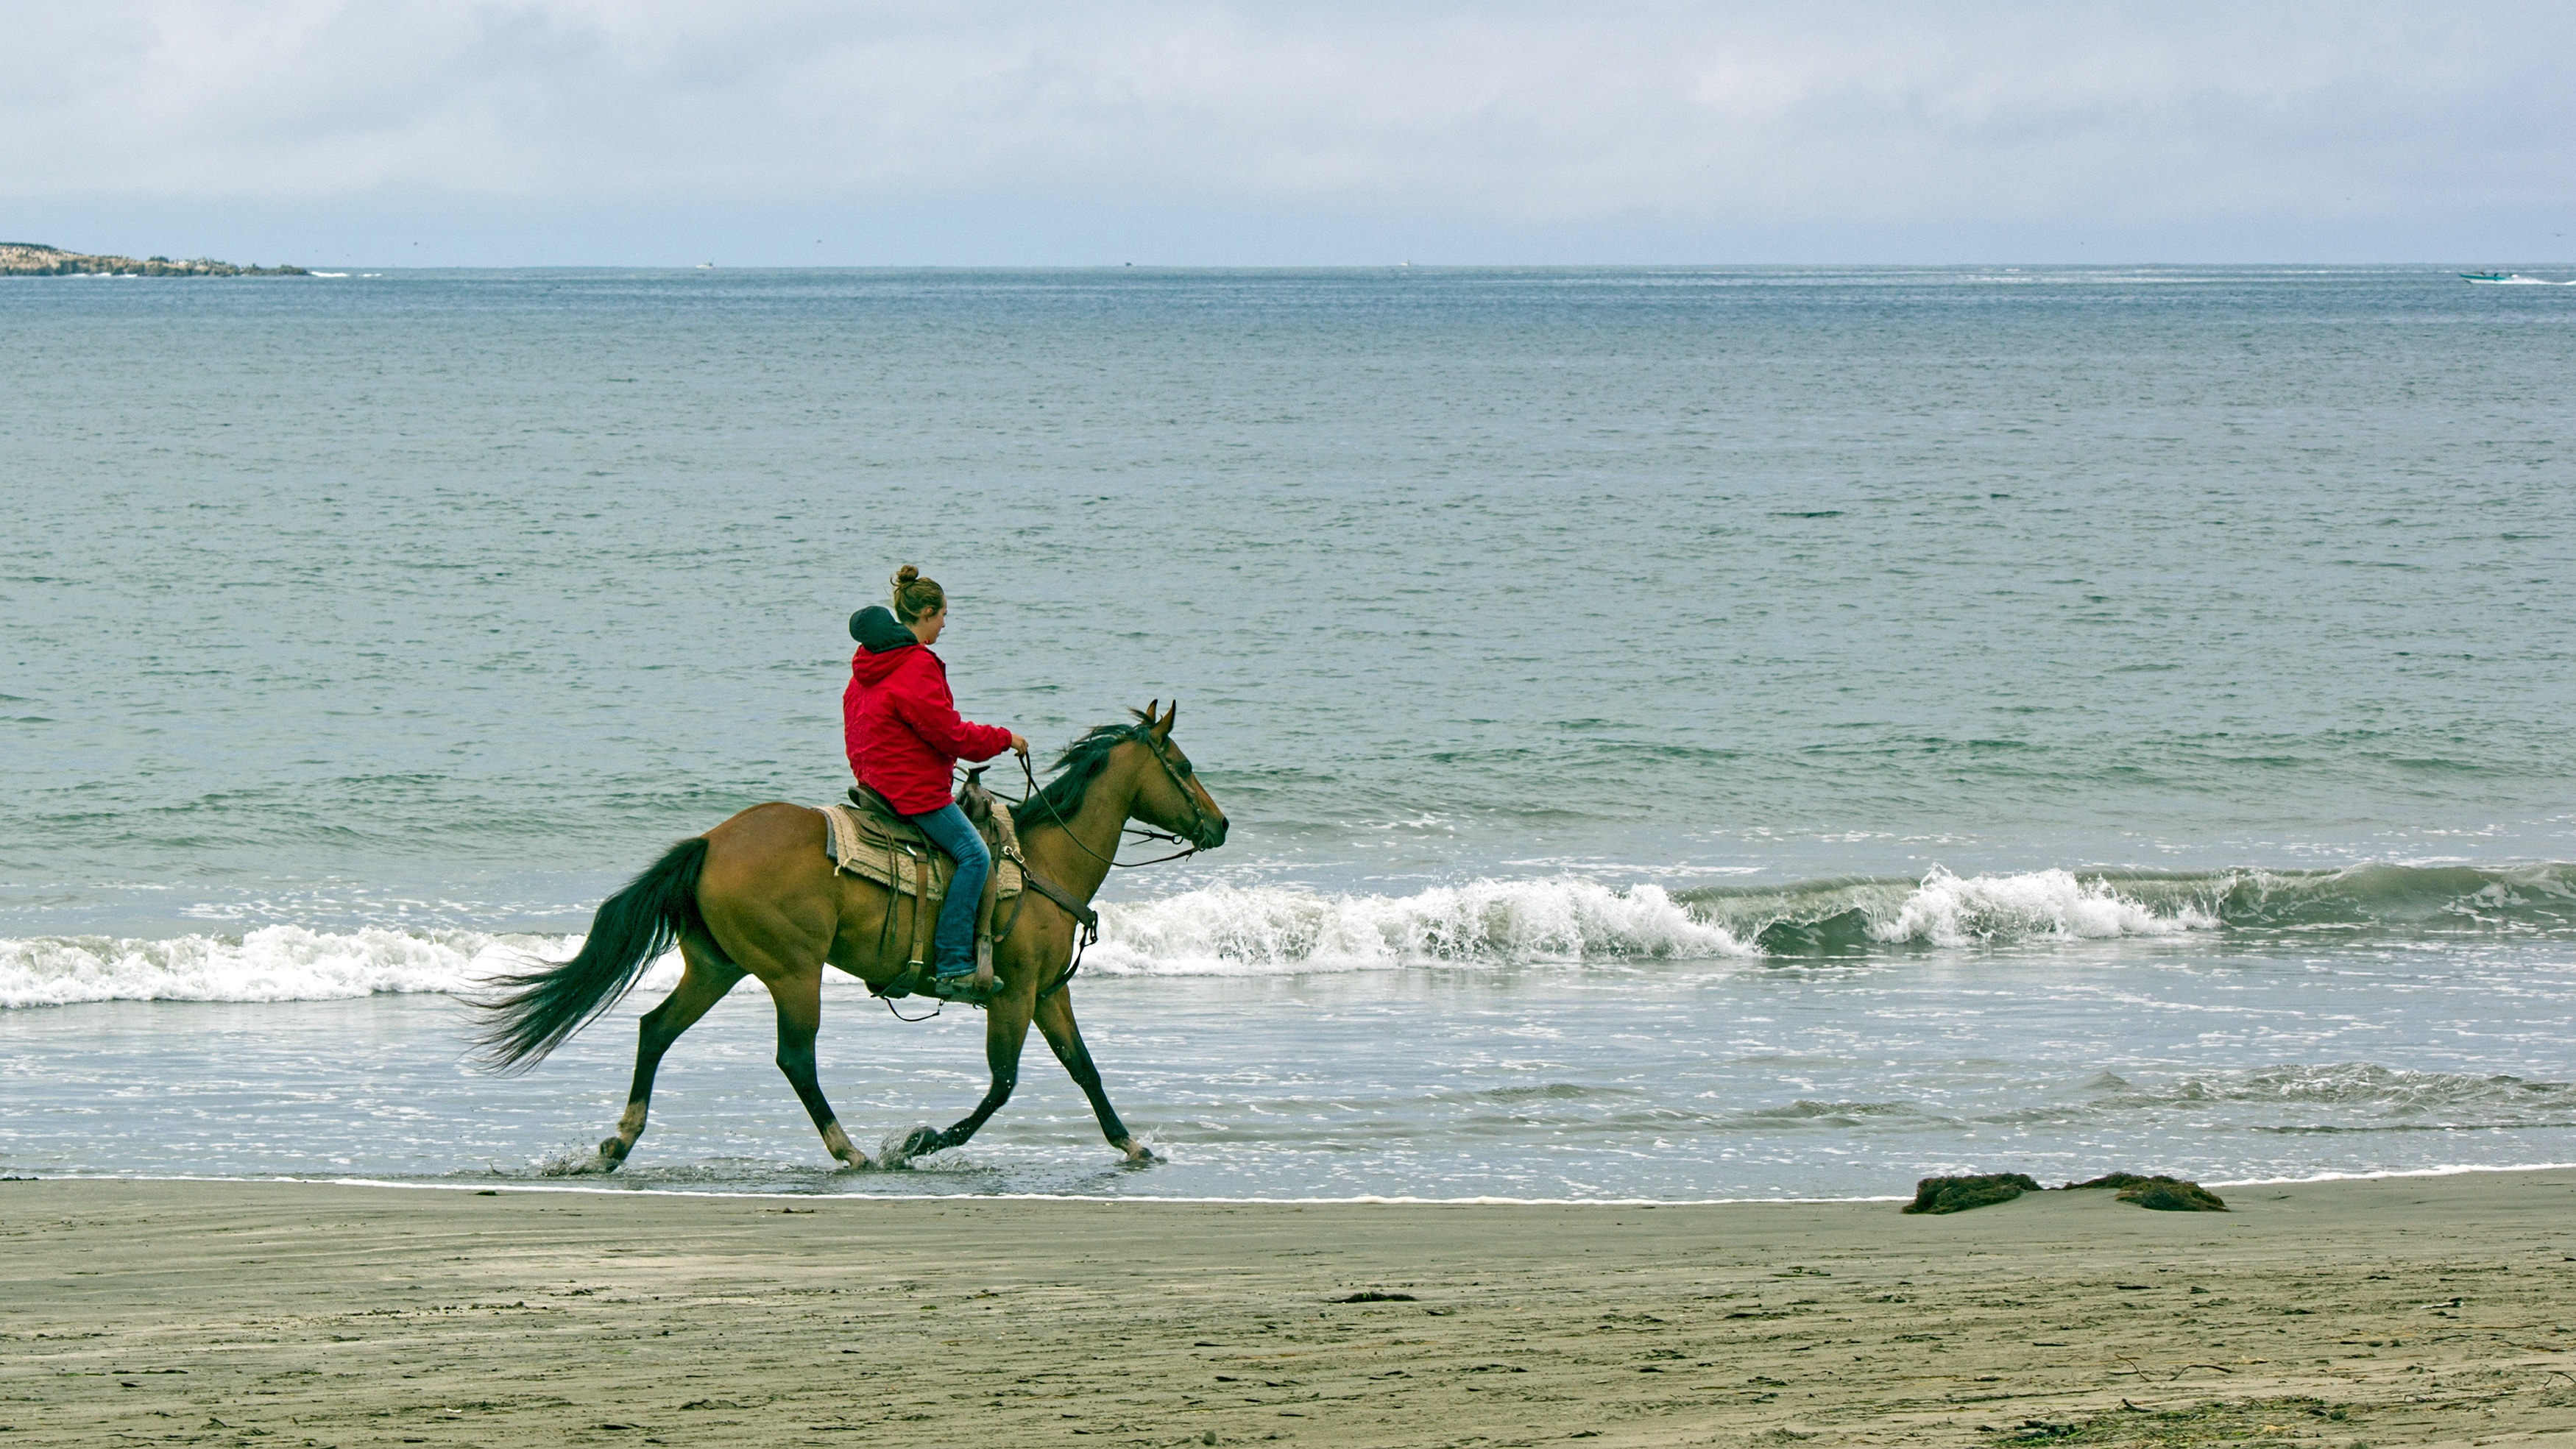
beach, sea, coast, sand, ocean, wave, vacation, horse, body of water, horse like mammal